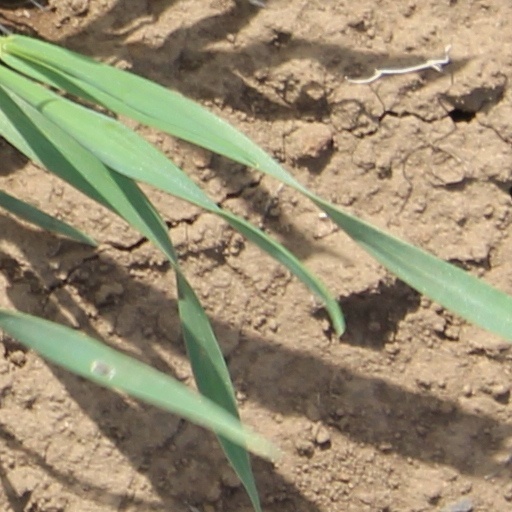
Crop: wheat